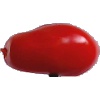
Label: Tomato 2